Inclined Plane Bridge

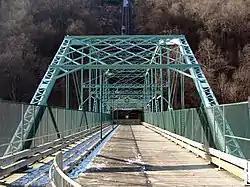

The Inclined Plane Bridge is a , Pennsylvania through truss bridge that spans Stonycreek River in Johnstown, Cambria County, in the U.S. state of Pennsylvania. It connects the city to the lower station of the Johnstown Inclined Plane. The bridge was listed on the National Register of Historic Places in 1988 and was documented by the Historic American Engineering Record (HAER) in 1997.